The Harem World Tour: Live from Las Vegas

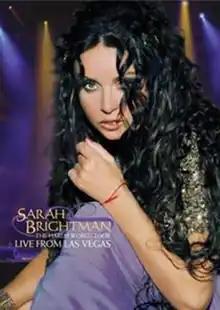

The Harem World Tour: Live From Las Vegas (2004) is a live album and video recording of Sarah Brightman's concert held in Las Vegas, part of her global Harem World Tour.